Carpobrotus edulis

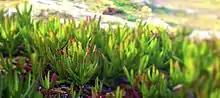
Found at Cape Angela in Bizerte, Tunisia, near the Mediterranean Sea

Recorded as a garden escape from County Down, in the south and east and on the cliffs of Howth Head, County Dublin.